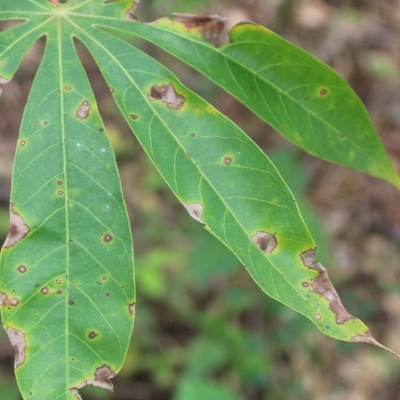
Crop: Cassava
Condition: brown spot